José María Lamamié de Clairac y Colina

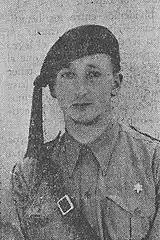
Son as requeté

Since the electoral triumph of Popular Front in February 1936 Lamamié was increasingly perplexed about perceived revolutionary tide and inclined towards mounting a counter-action. In the early spring he “nursed a longing for a purely Carlist rising”, prepared but eventually abandoned by the Comunión executive. However, he remained heavily engaged in conspiracy; together with dynastical representative Don Javier and Manuel Fal he formed a triumvirate which co-ordinated works of all sections of the organization. Though he did not speak with military conspirators, he negotiated with Gil-Robles; as late as on July 12 in Saint-Jean-de-Luz the two fruitlessly discussed CEDA's access to the coup. It is not clear where Lamamié resided on July 18–19, yet it is known that his wife and some sons remained in Madrid.